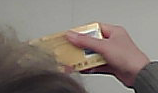
Product: toblerone_white